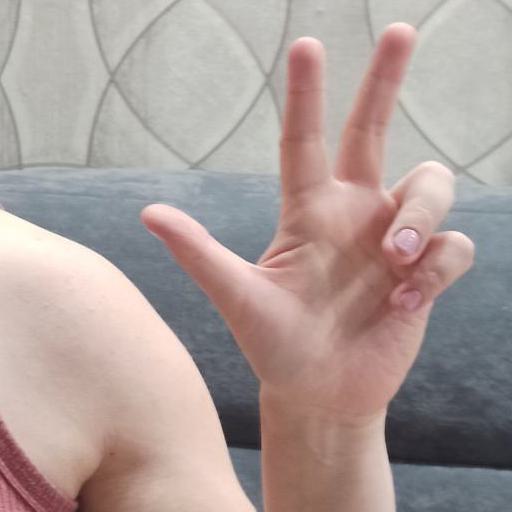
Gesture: three2